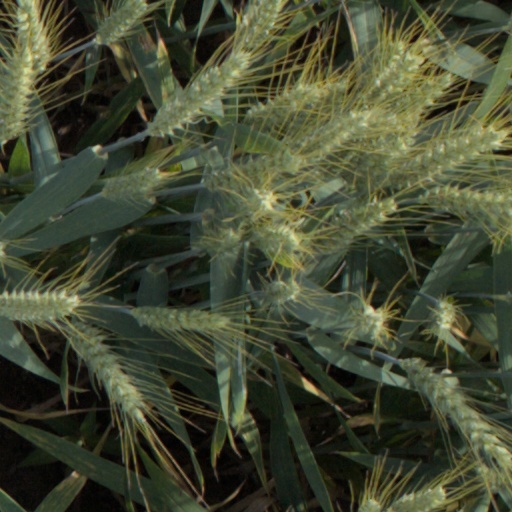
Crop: wheat